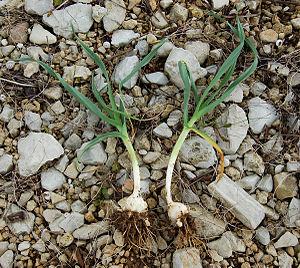
L’Ail à fleurs nombreuses ou Ail à nombreuses fleurs est une espèce de plantes herbacées vivaces de la famille des Liliaceae dont on consomme les feuilles, en légumes. Il est également appelé baragane, pouragane, poireau des vignes, poireau sauvage.